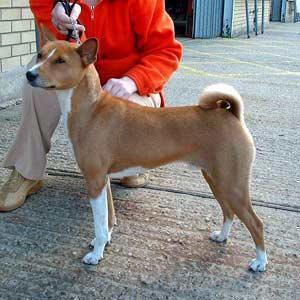
basenji